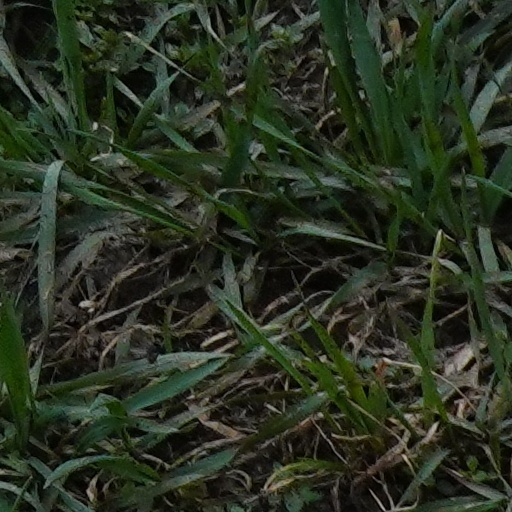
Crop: wheat